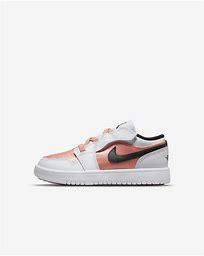
Brand: Jordan
Model: 1 Alt